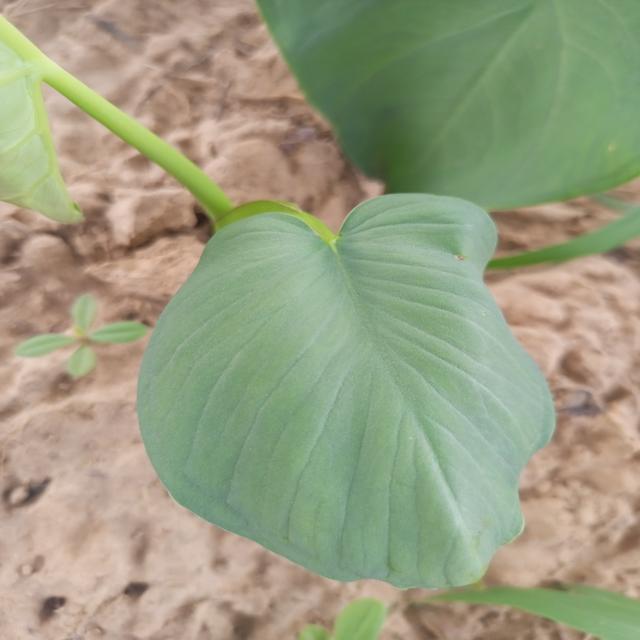
Label: Healthy